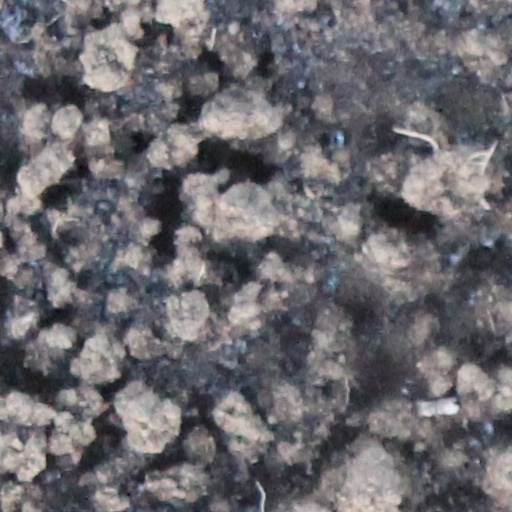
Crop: wheat